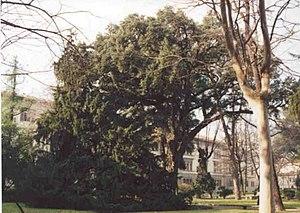
Le jardin des simples de Florence est un département du Musée d'histoire naturelle de l'Université de Florence. Il est situé au 3 via Micheli à Florence en Toscane.